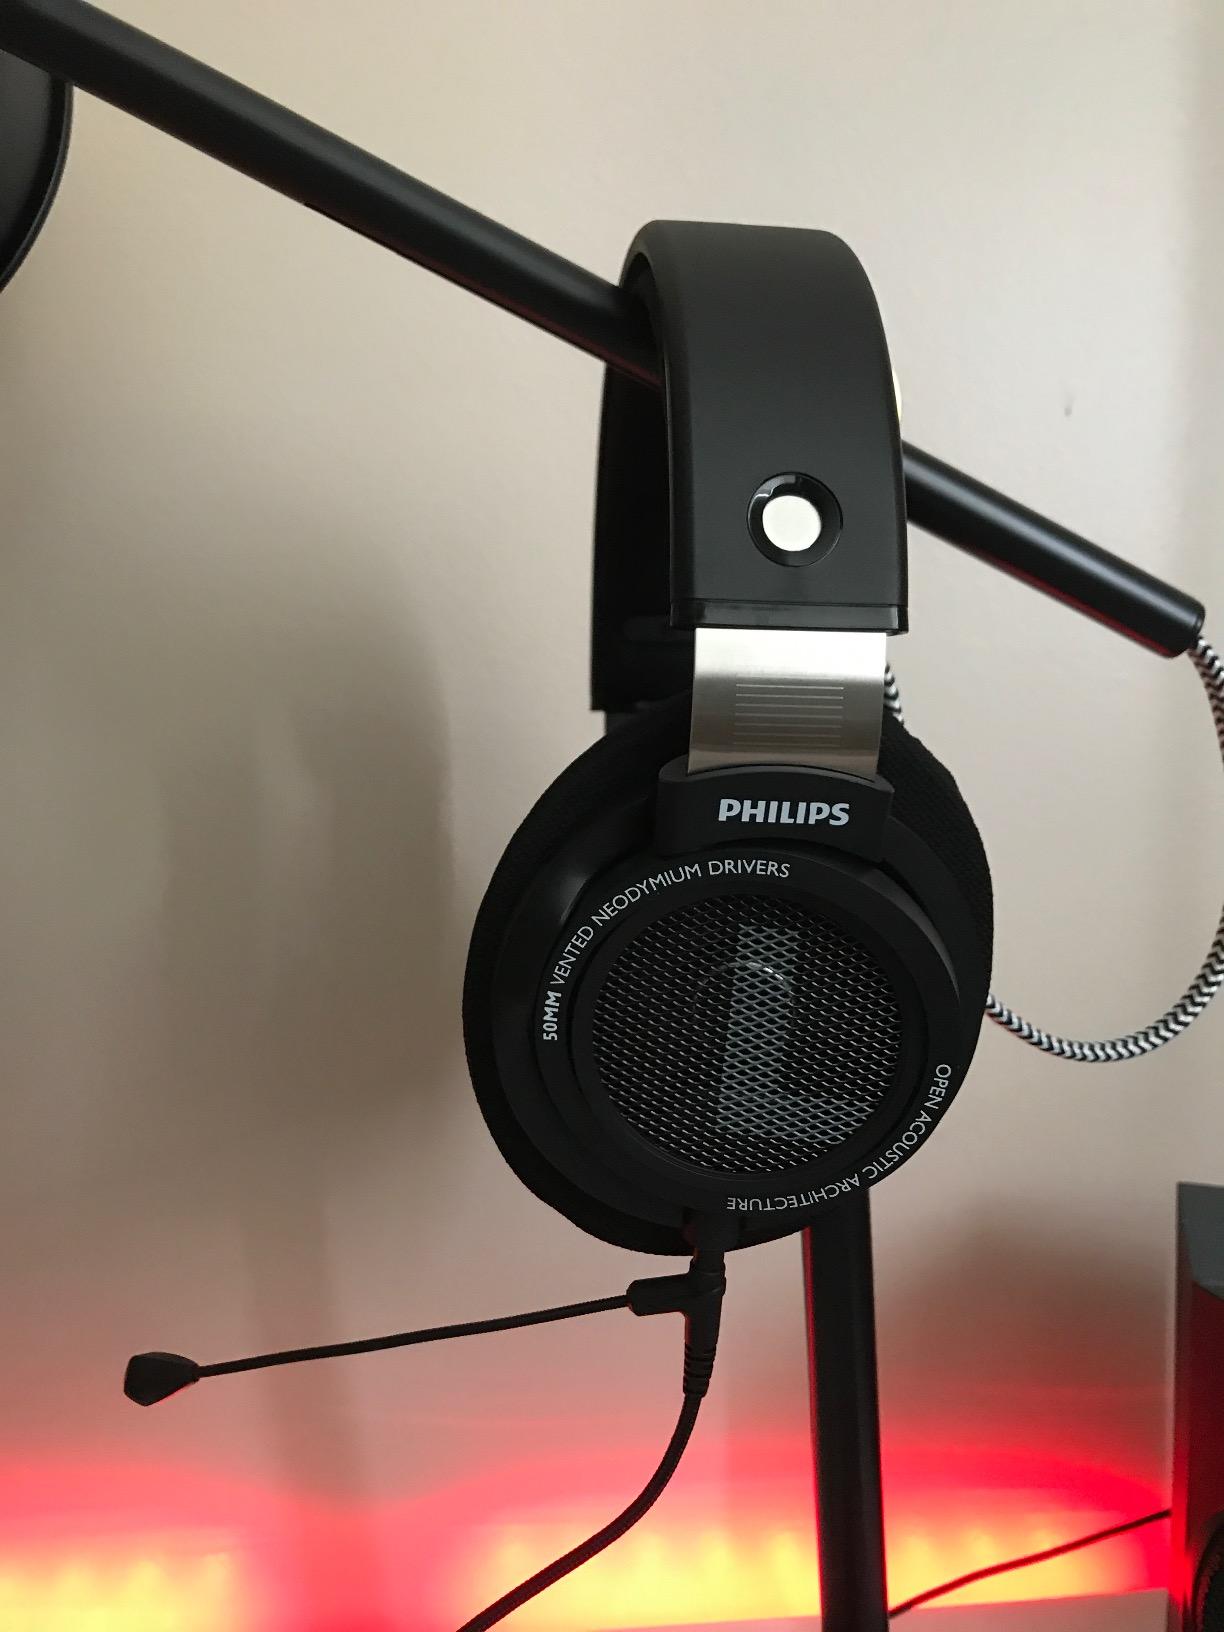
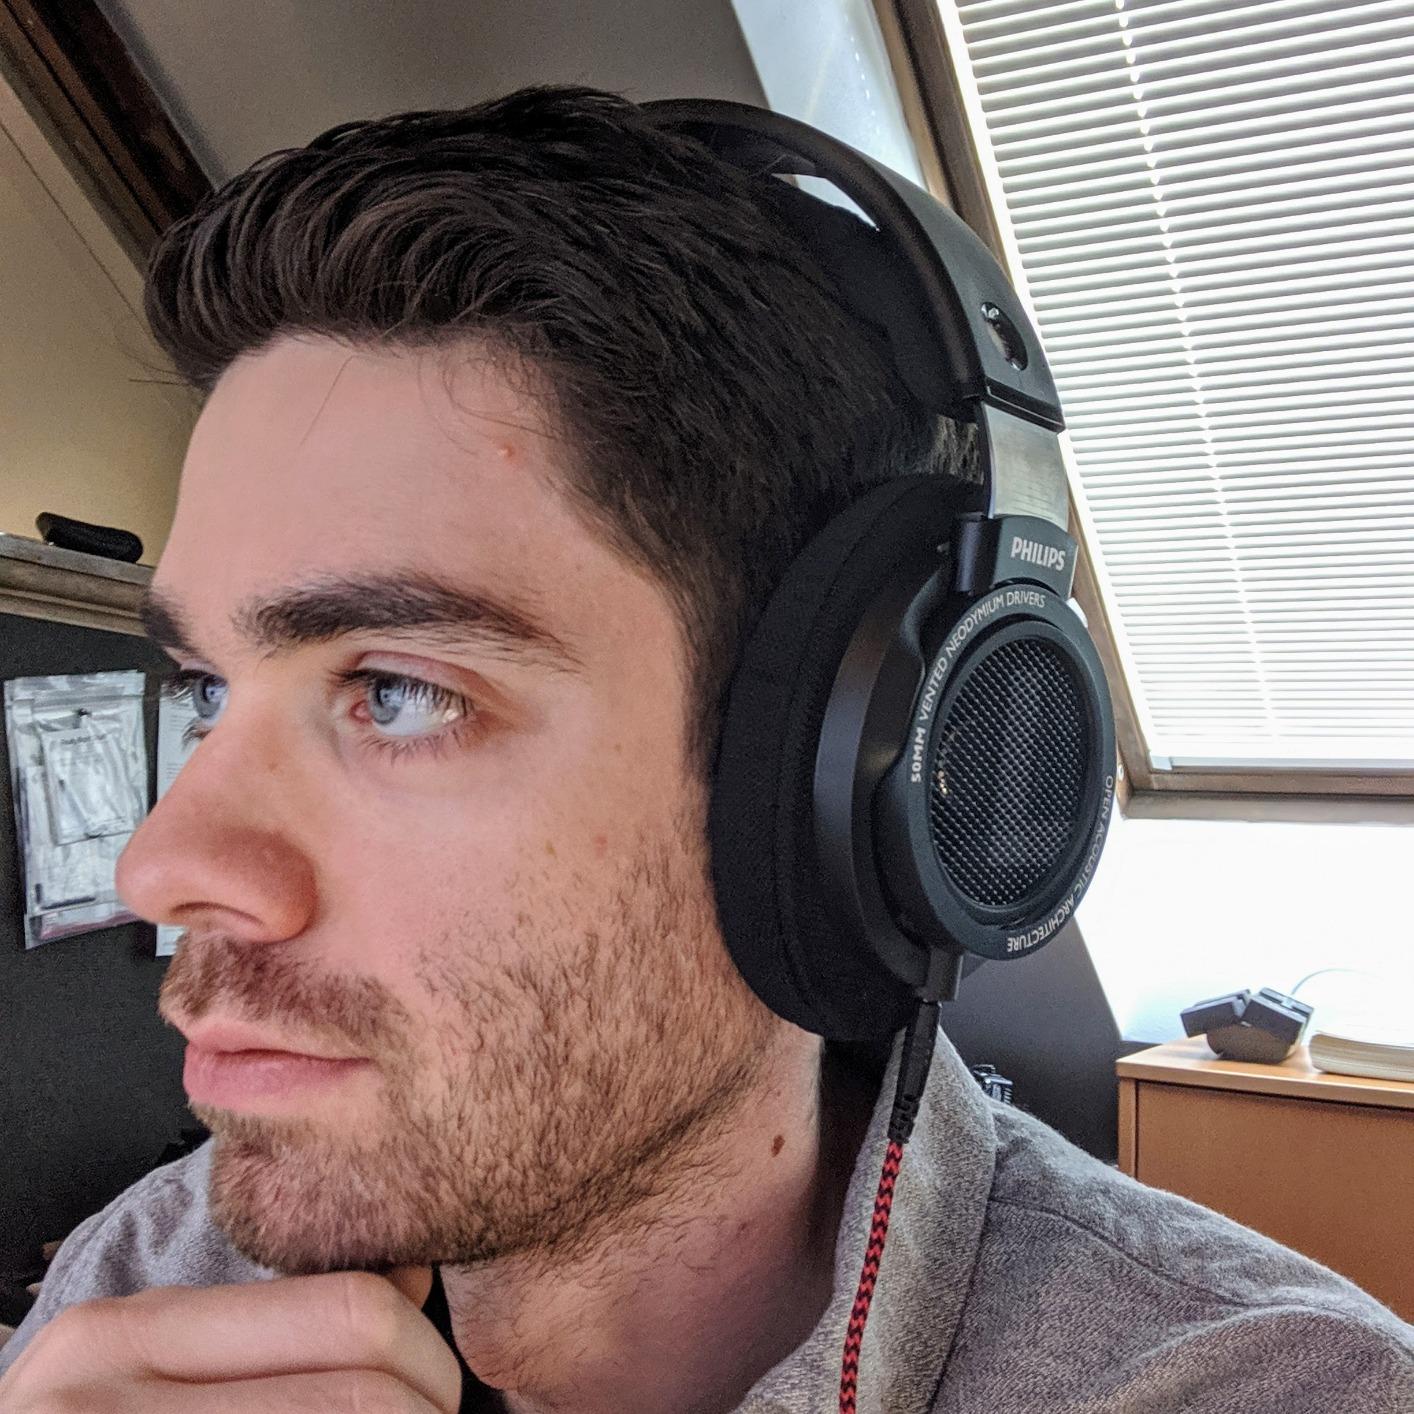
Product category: headphones
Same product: yes